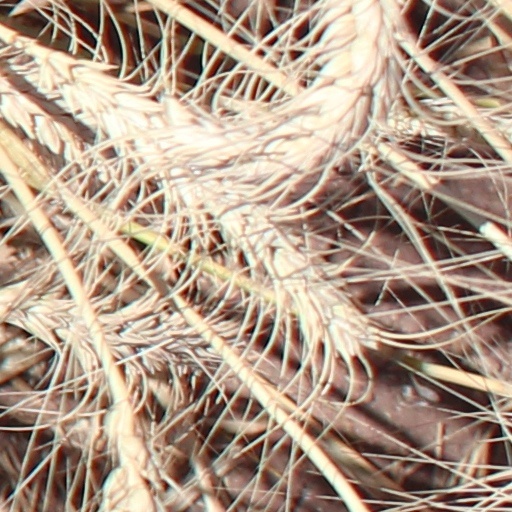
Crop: wheat